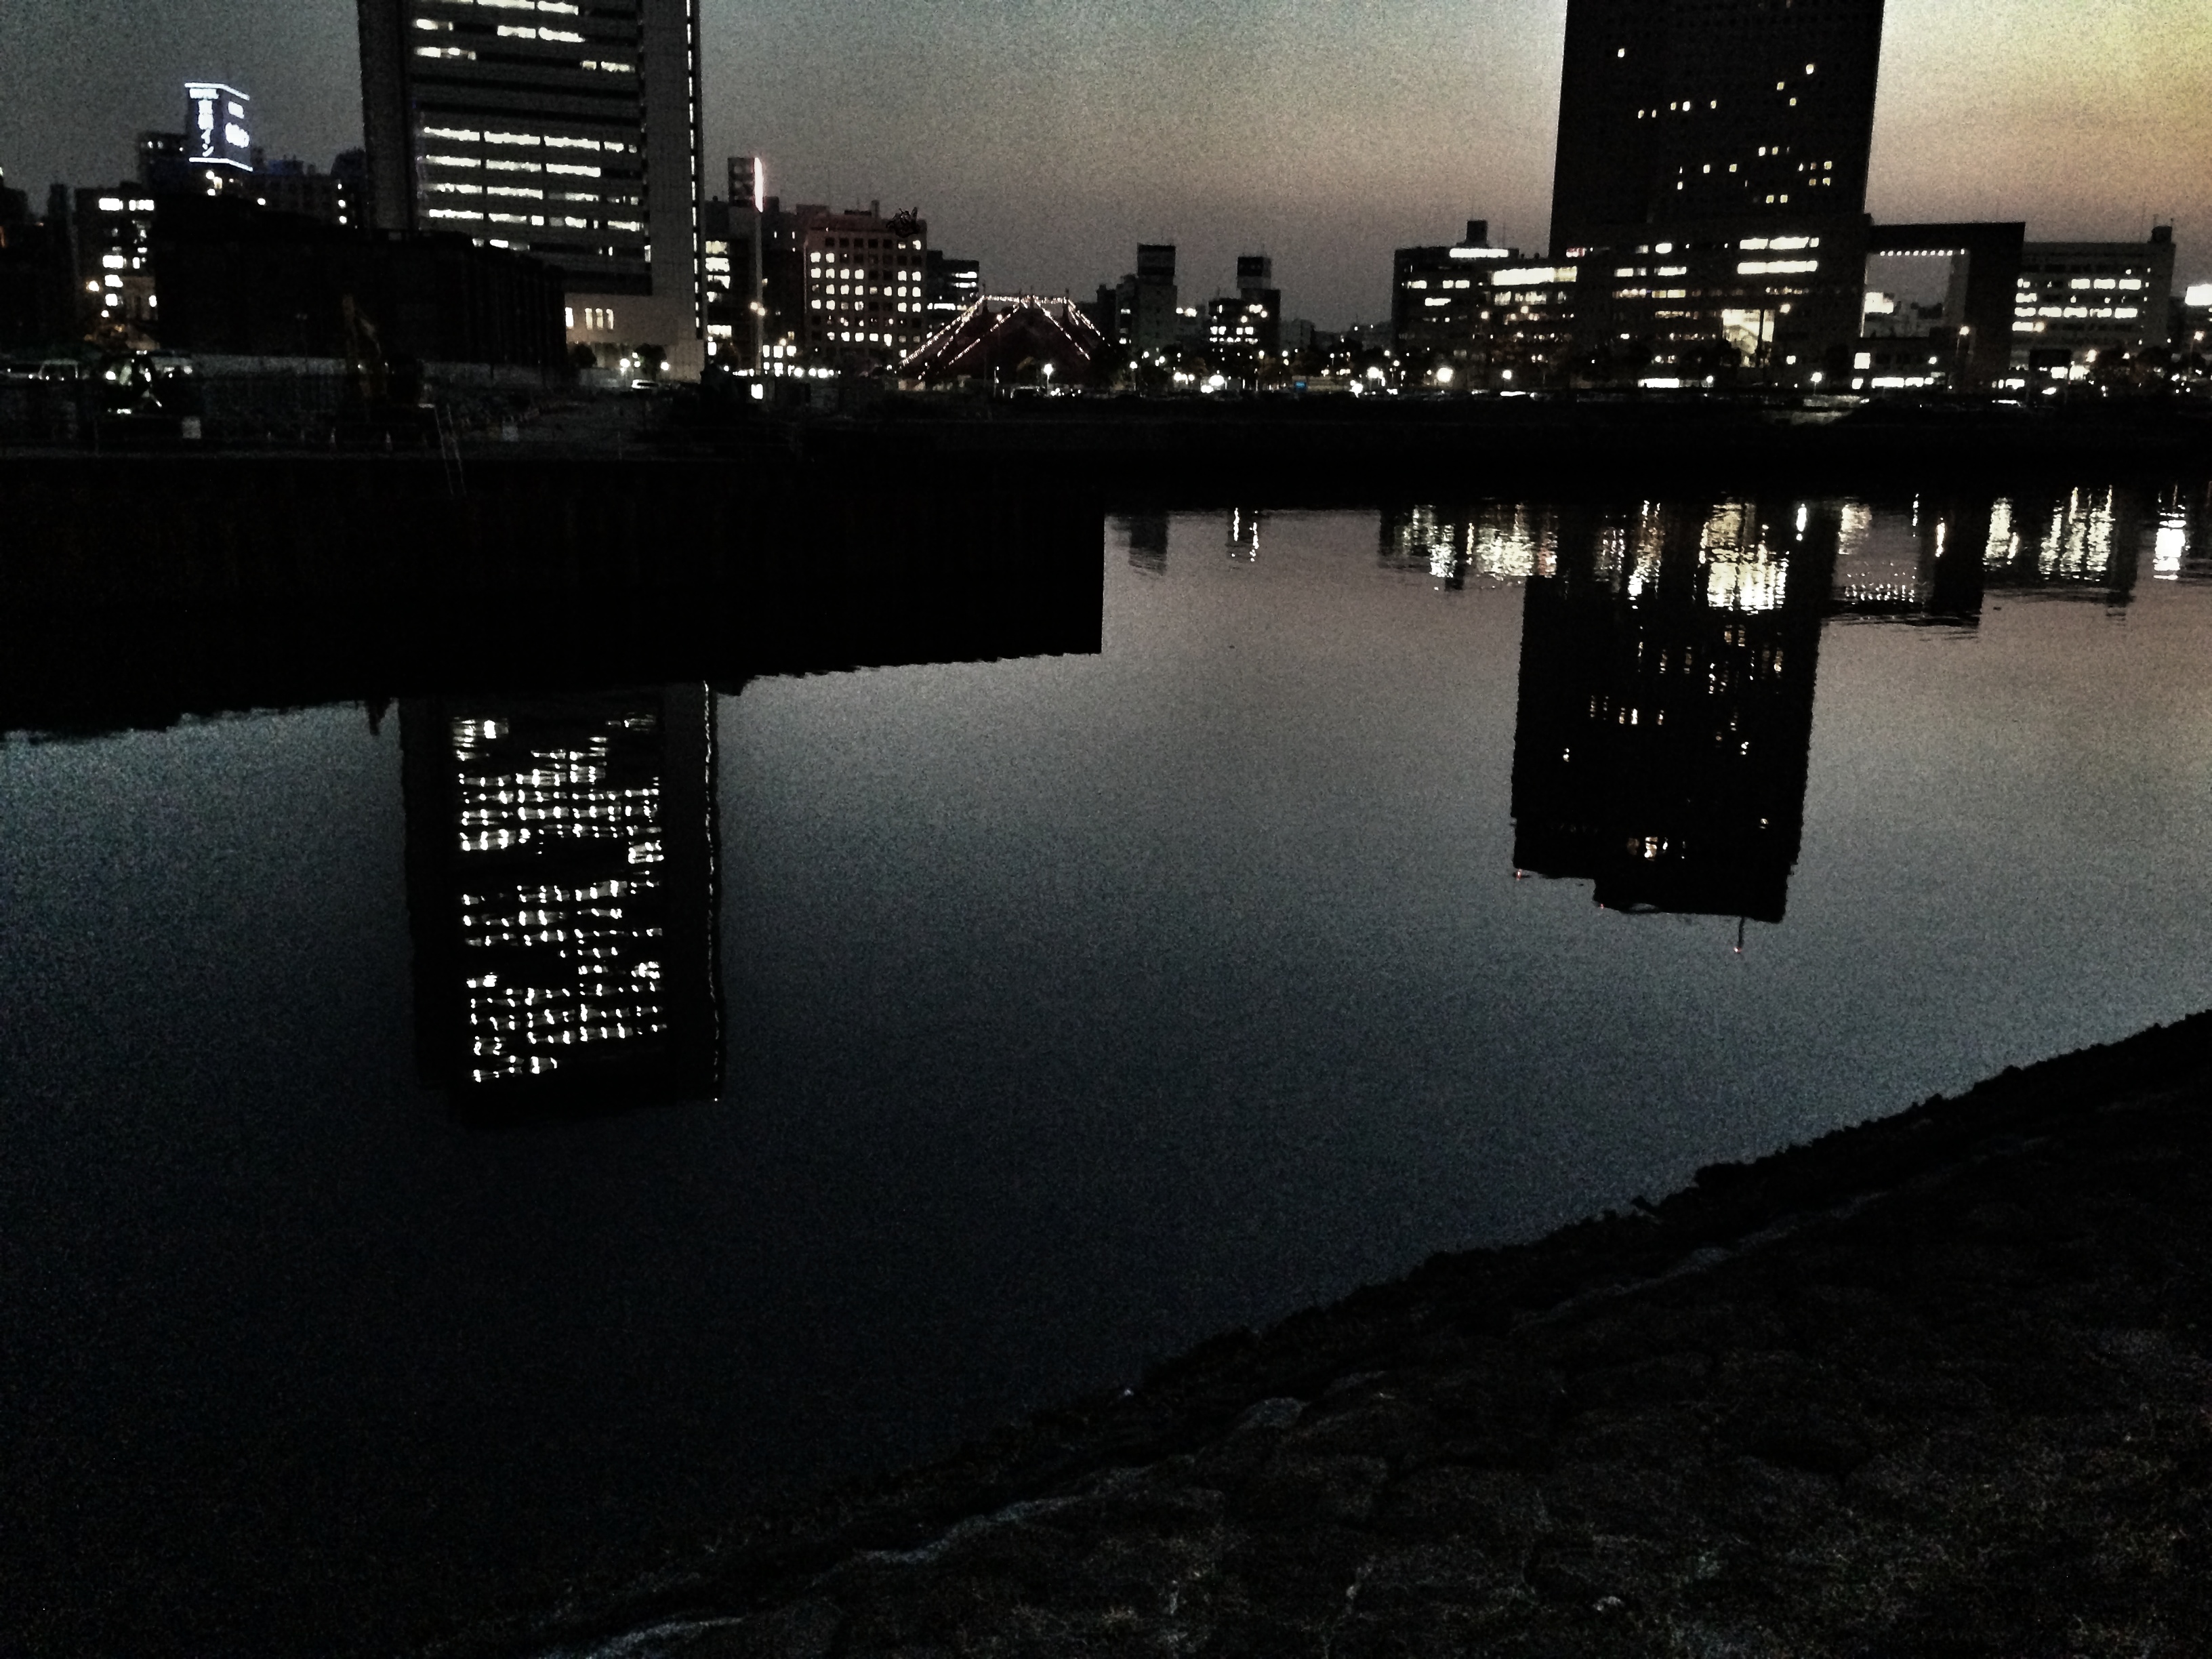
light, skyline, night, morning, dusk, evening, reflection, darkness, black, monochrome, uploadedbyflickrmobile